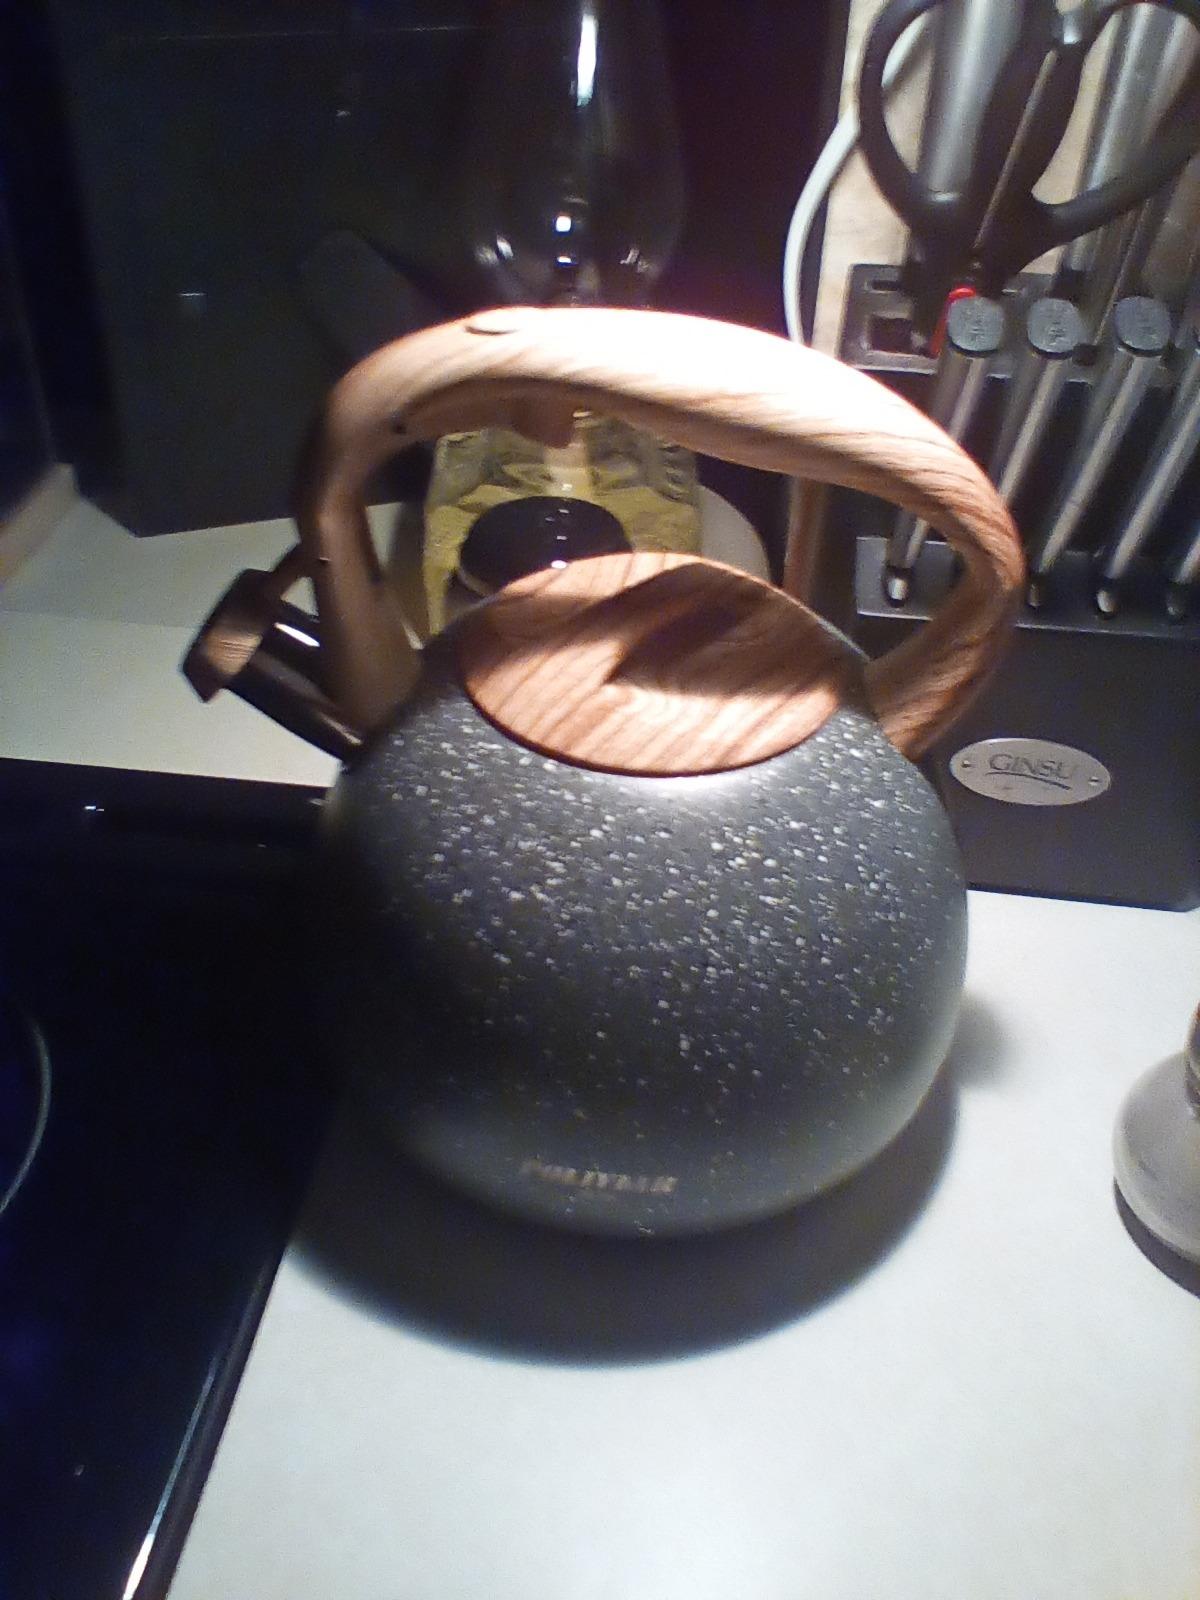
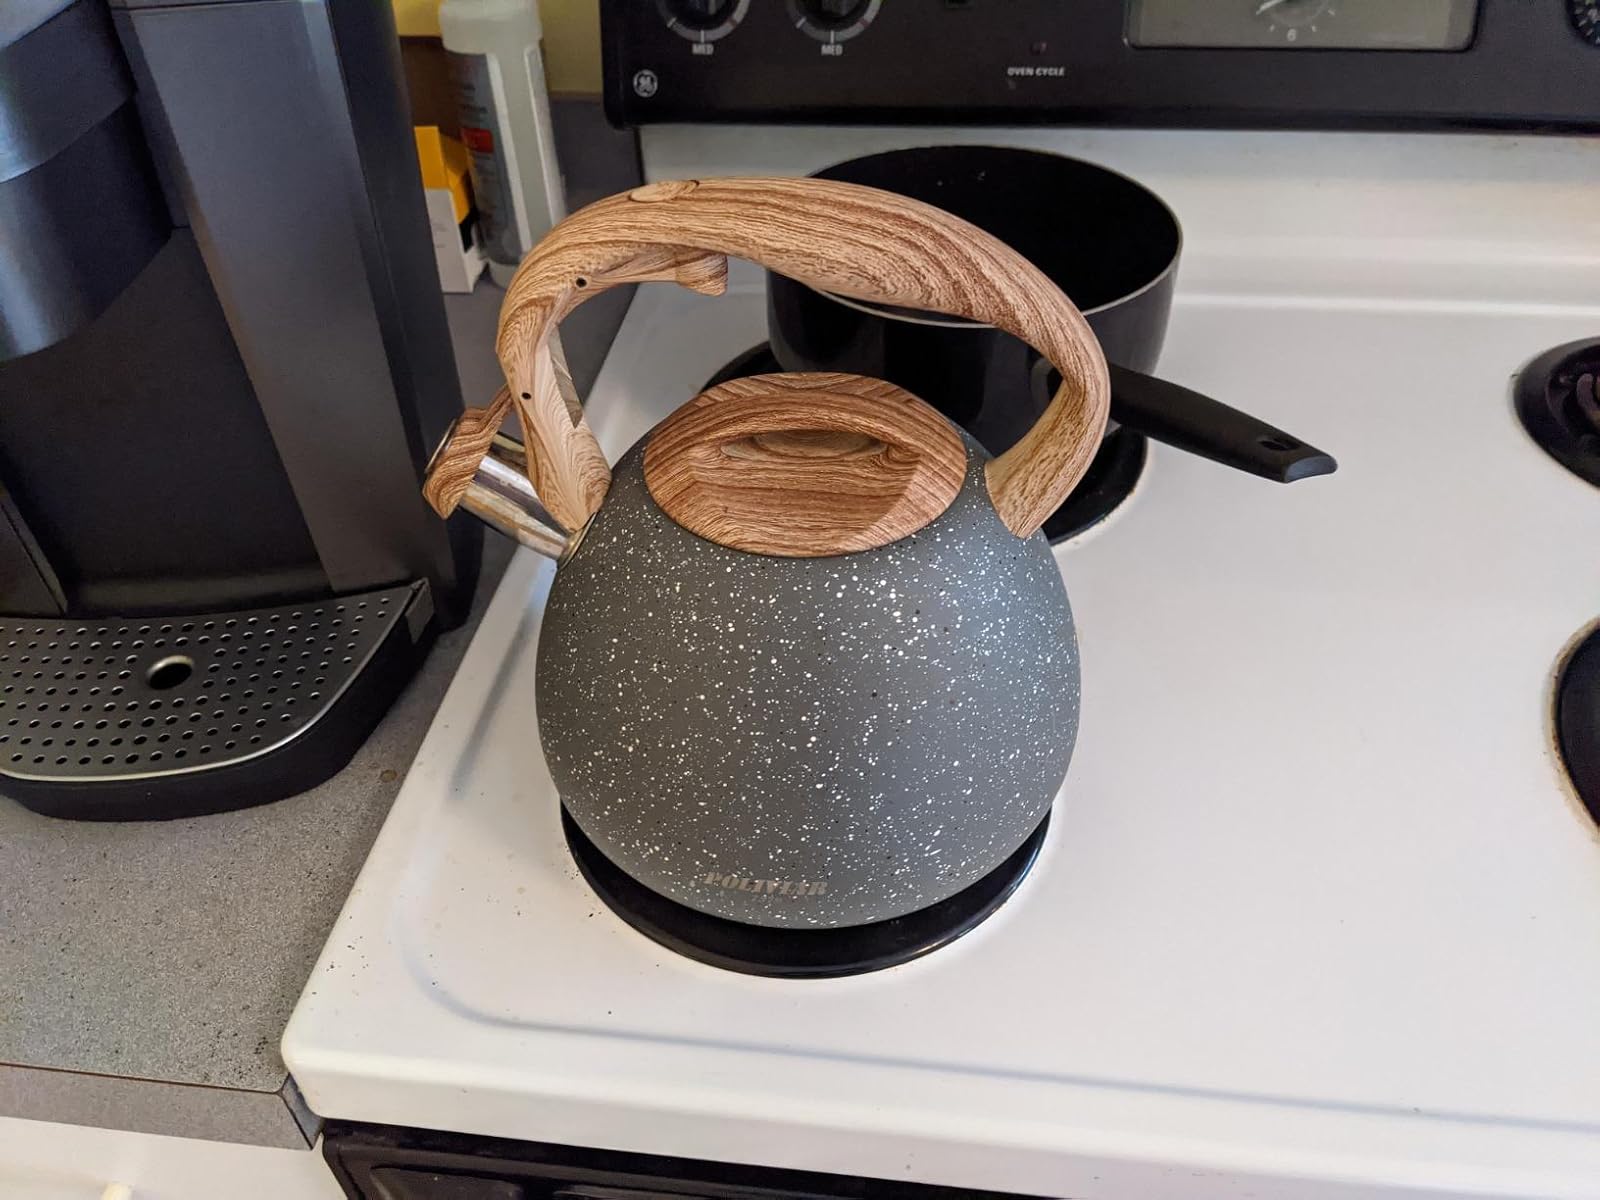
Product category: items_kettle
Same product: yes